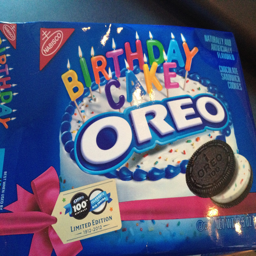
but back to the birthday cake .